Pop'n Music

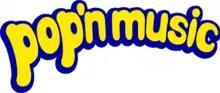
Logo

, commonly abbreviated as Pop'n, PM or PNM and stylized as pop'n music, is a music video game series in the Bemani series made by Konami. The games are known for their bright colors, upbeat songs, and cute cartoon character graphics. Originally released in 1998, the series has had 22 home releases in Japan as well as 30 mainline arcade versions.